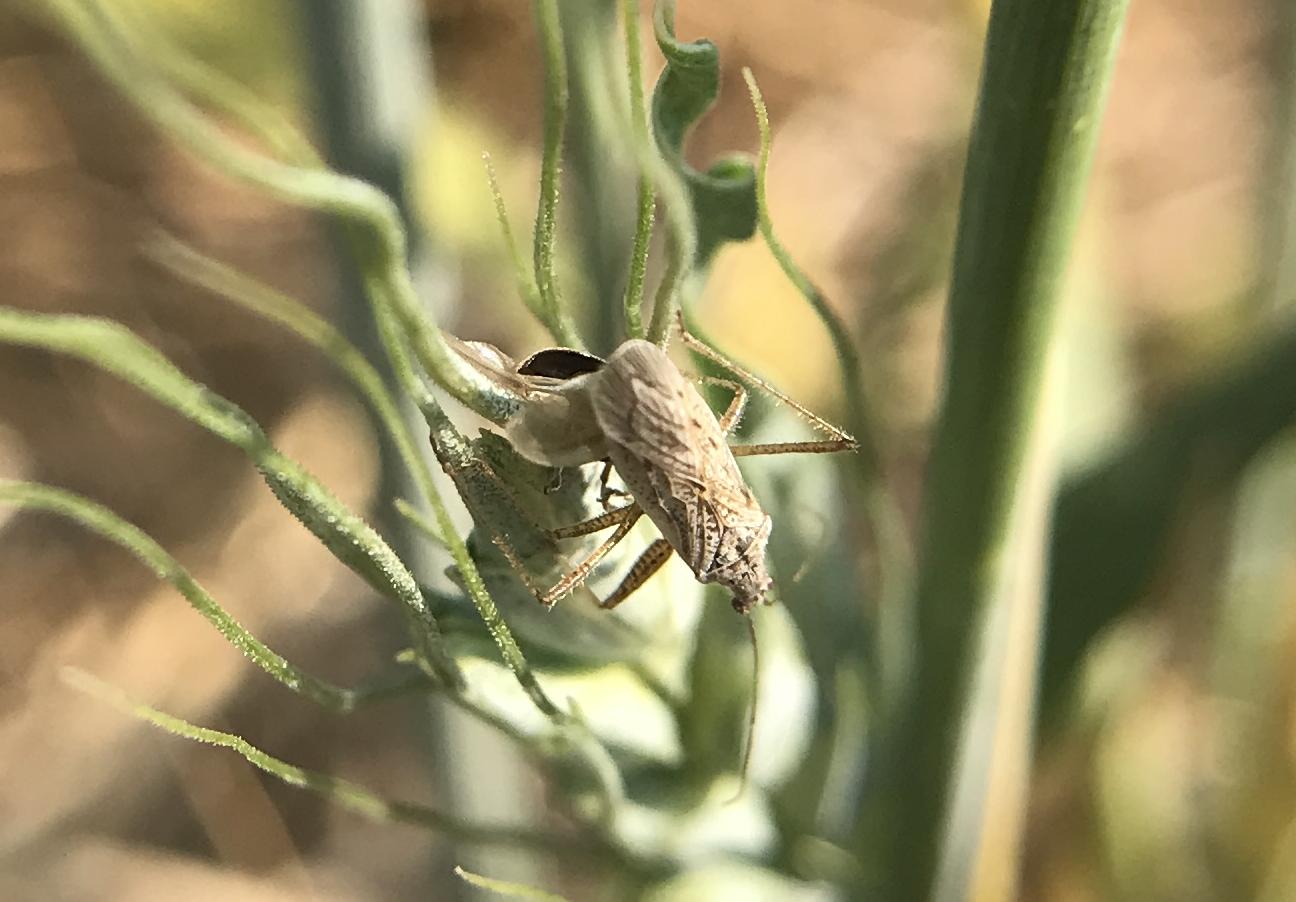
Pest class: predators